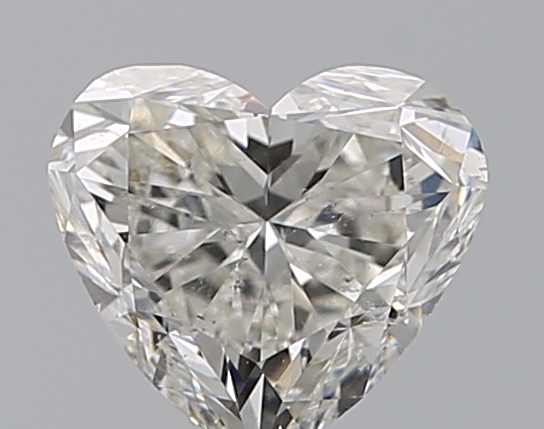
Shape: heart
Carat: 1.2
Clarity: SI2
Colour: I
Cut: VG
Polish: EX
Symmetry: GD
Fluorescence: N
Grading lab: GIA
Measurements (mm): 6.33 x 6.97 x 4.28